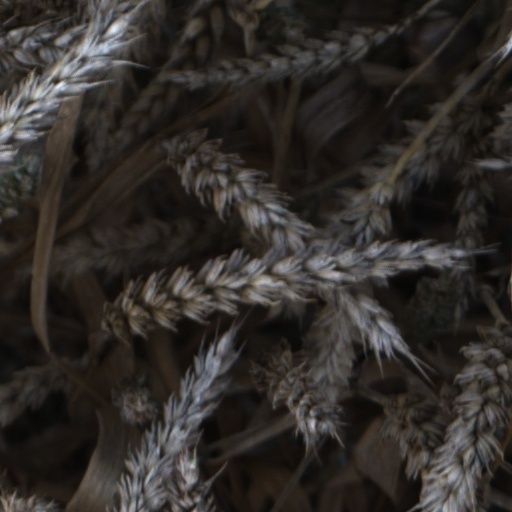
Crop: wheat